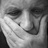
Emotion: sad